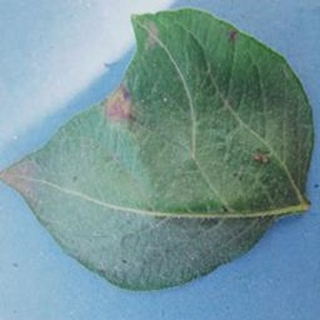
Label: potato_late_blight